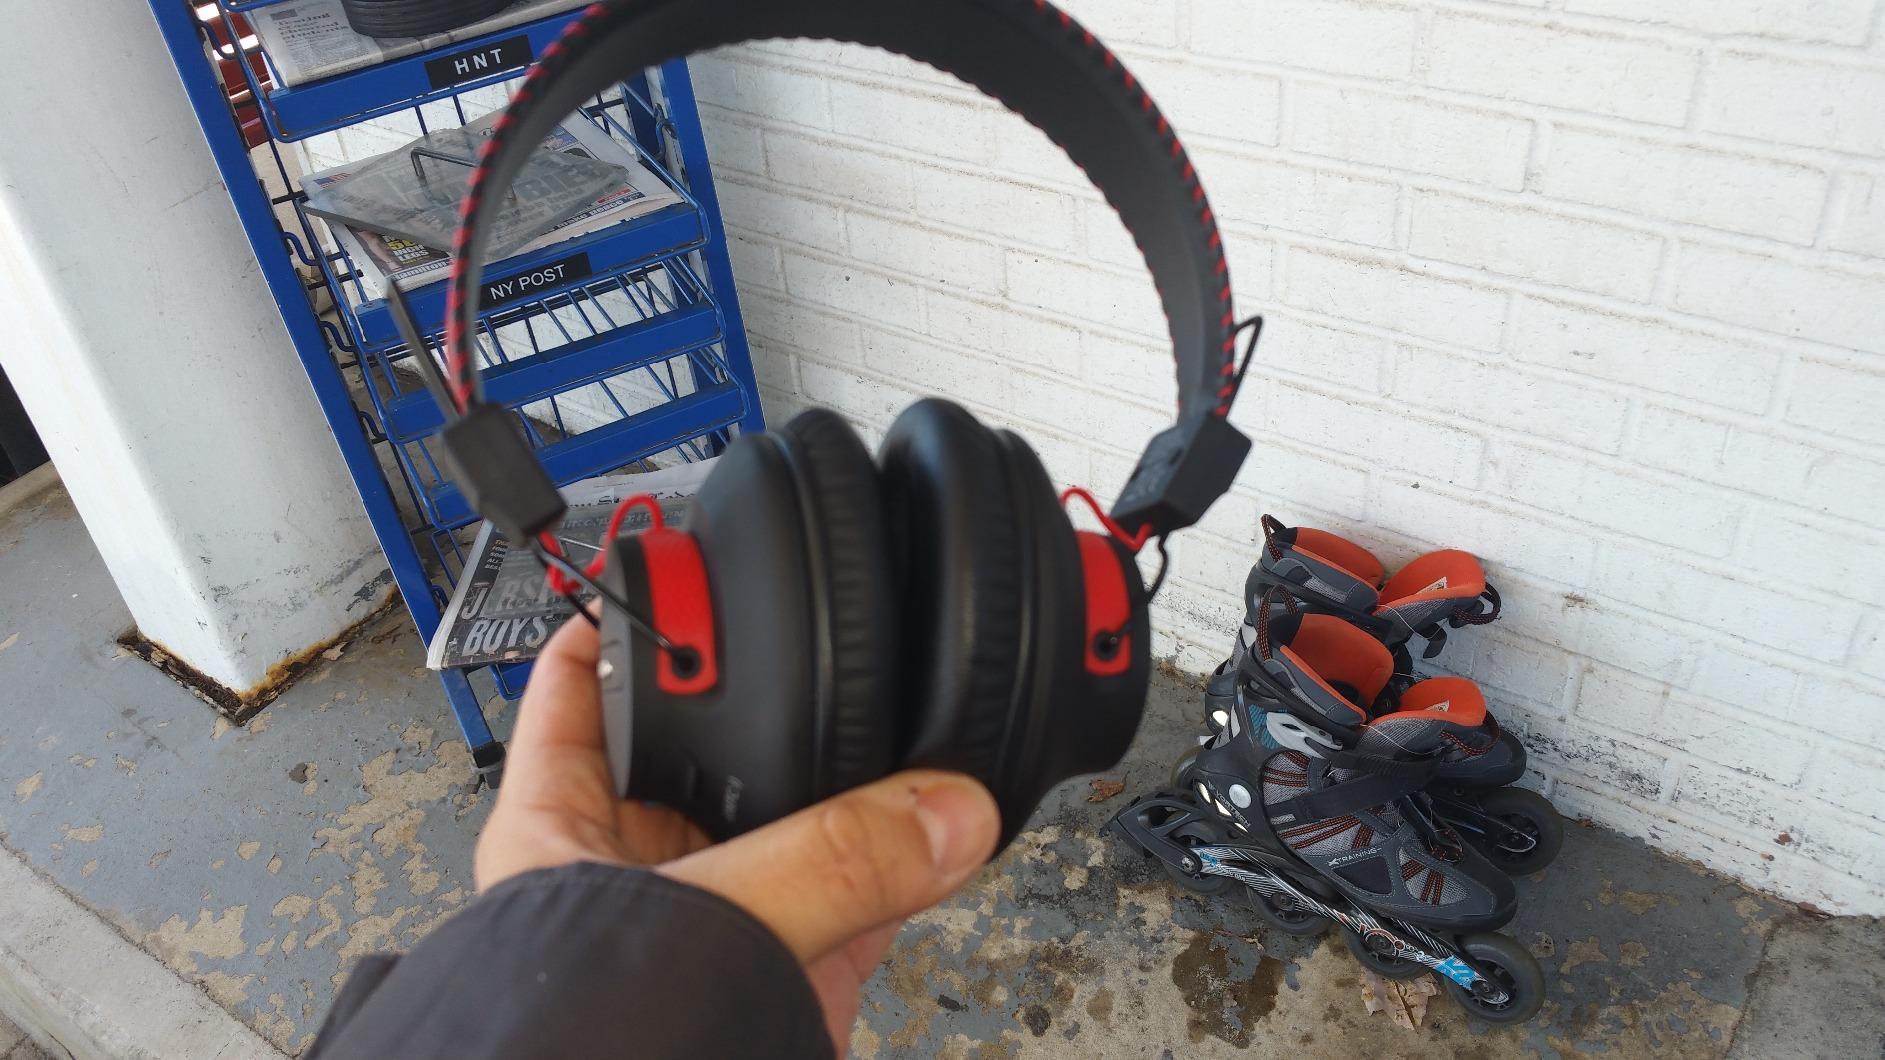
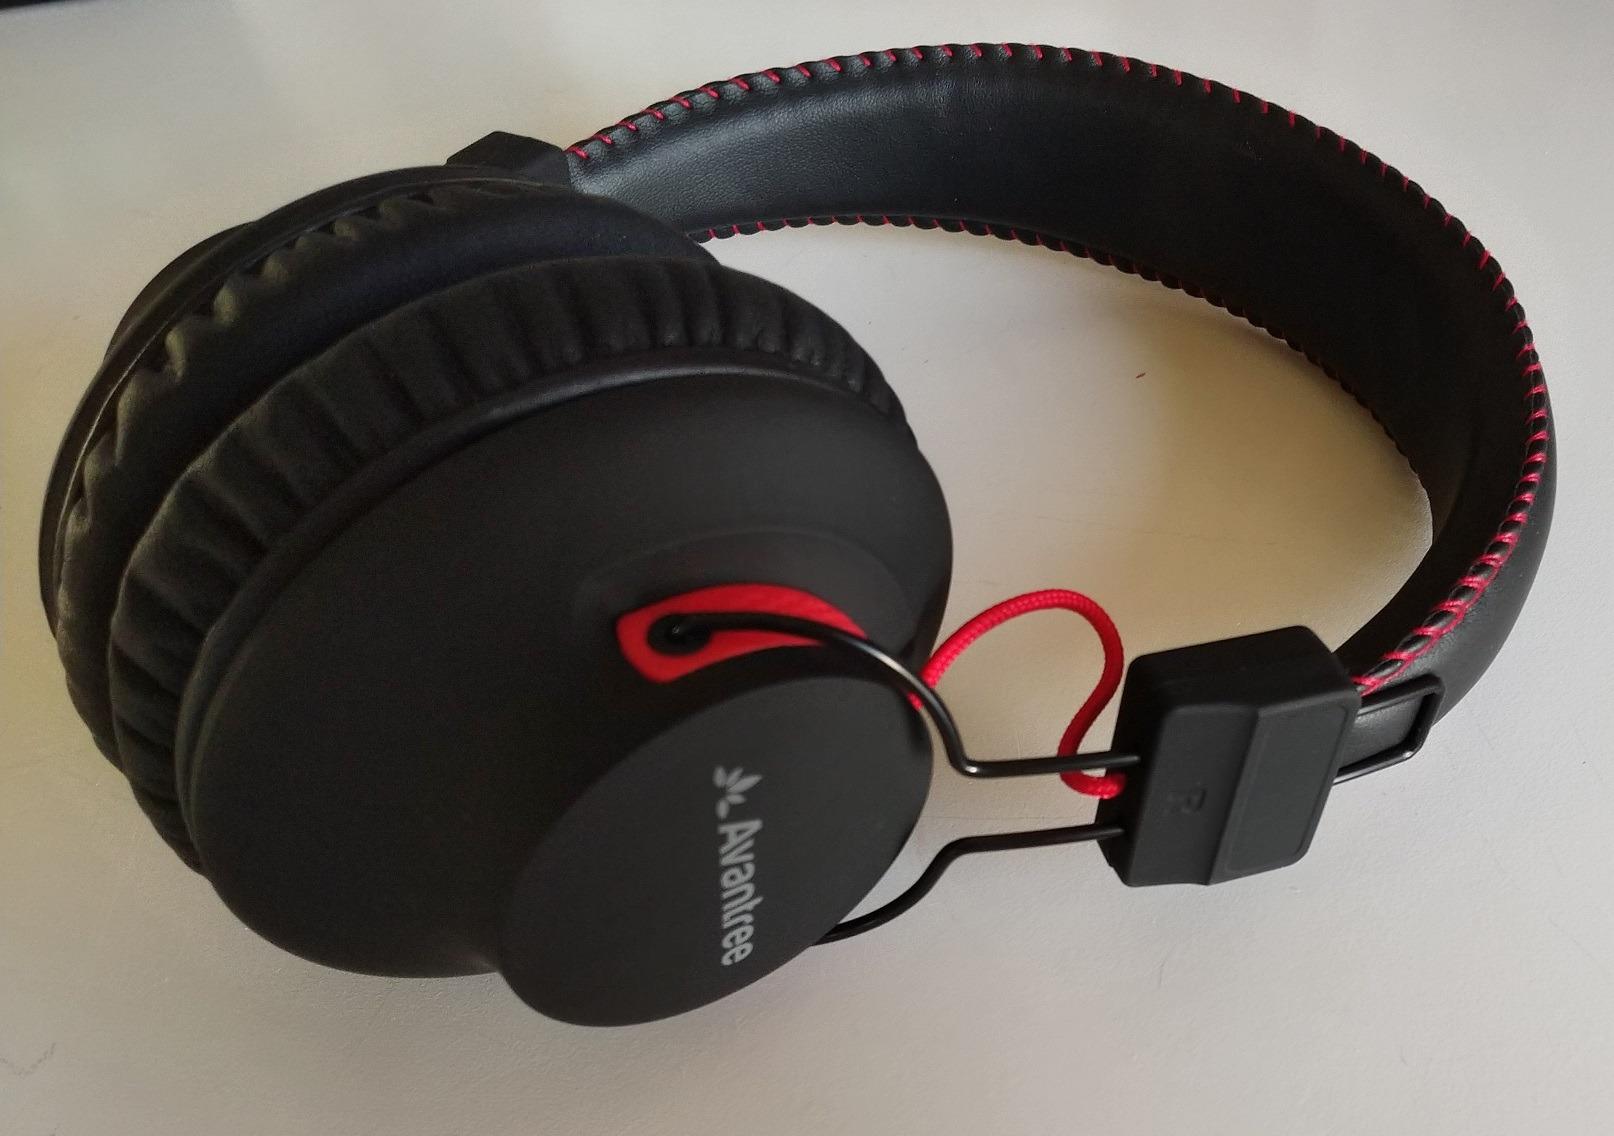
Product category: headphones
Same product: yes